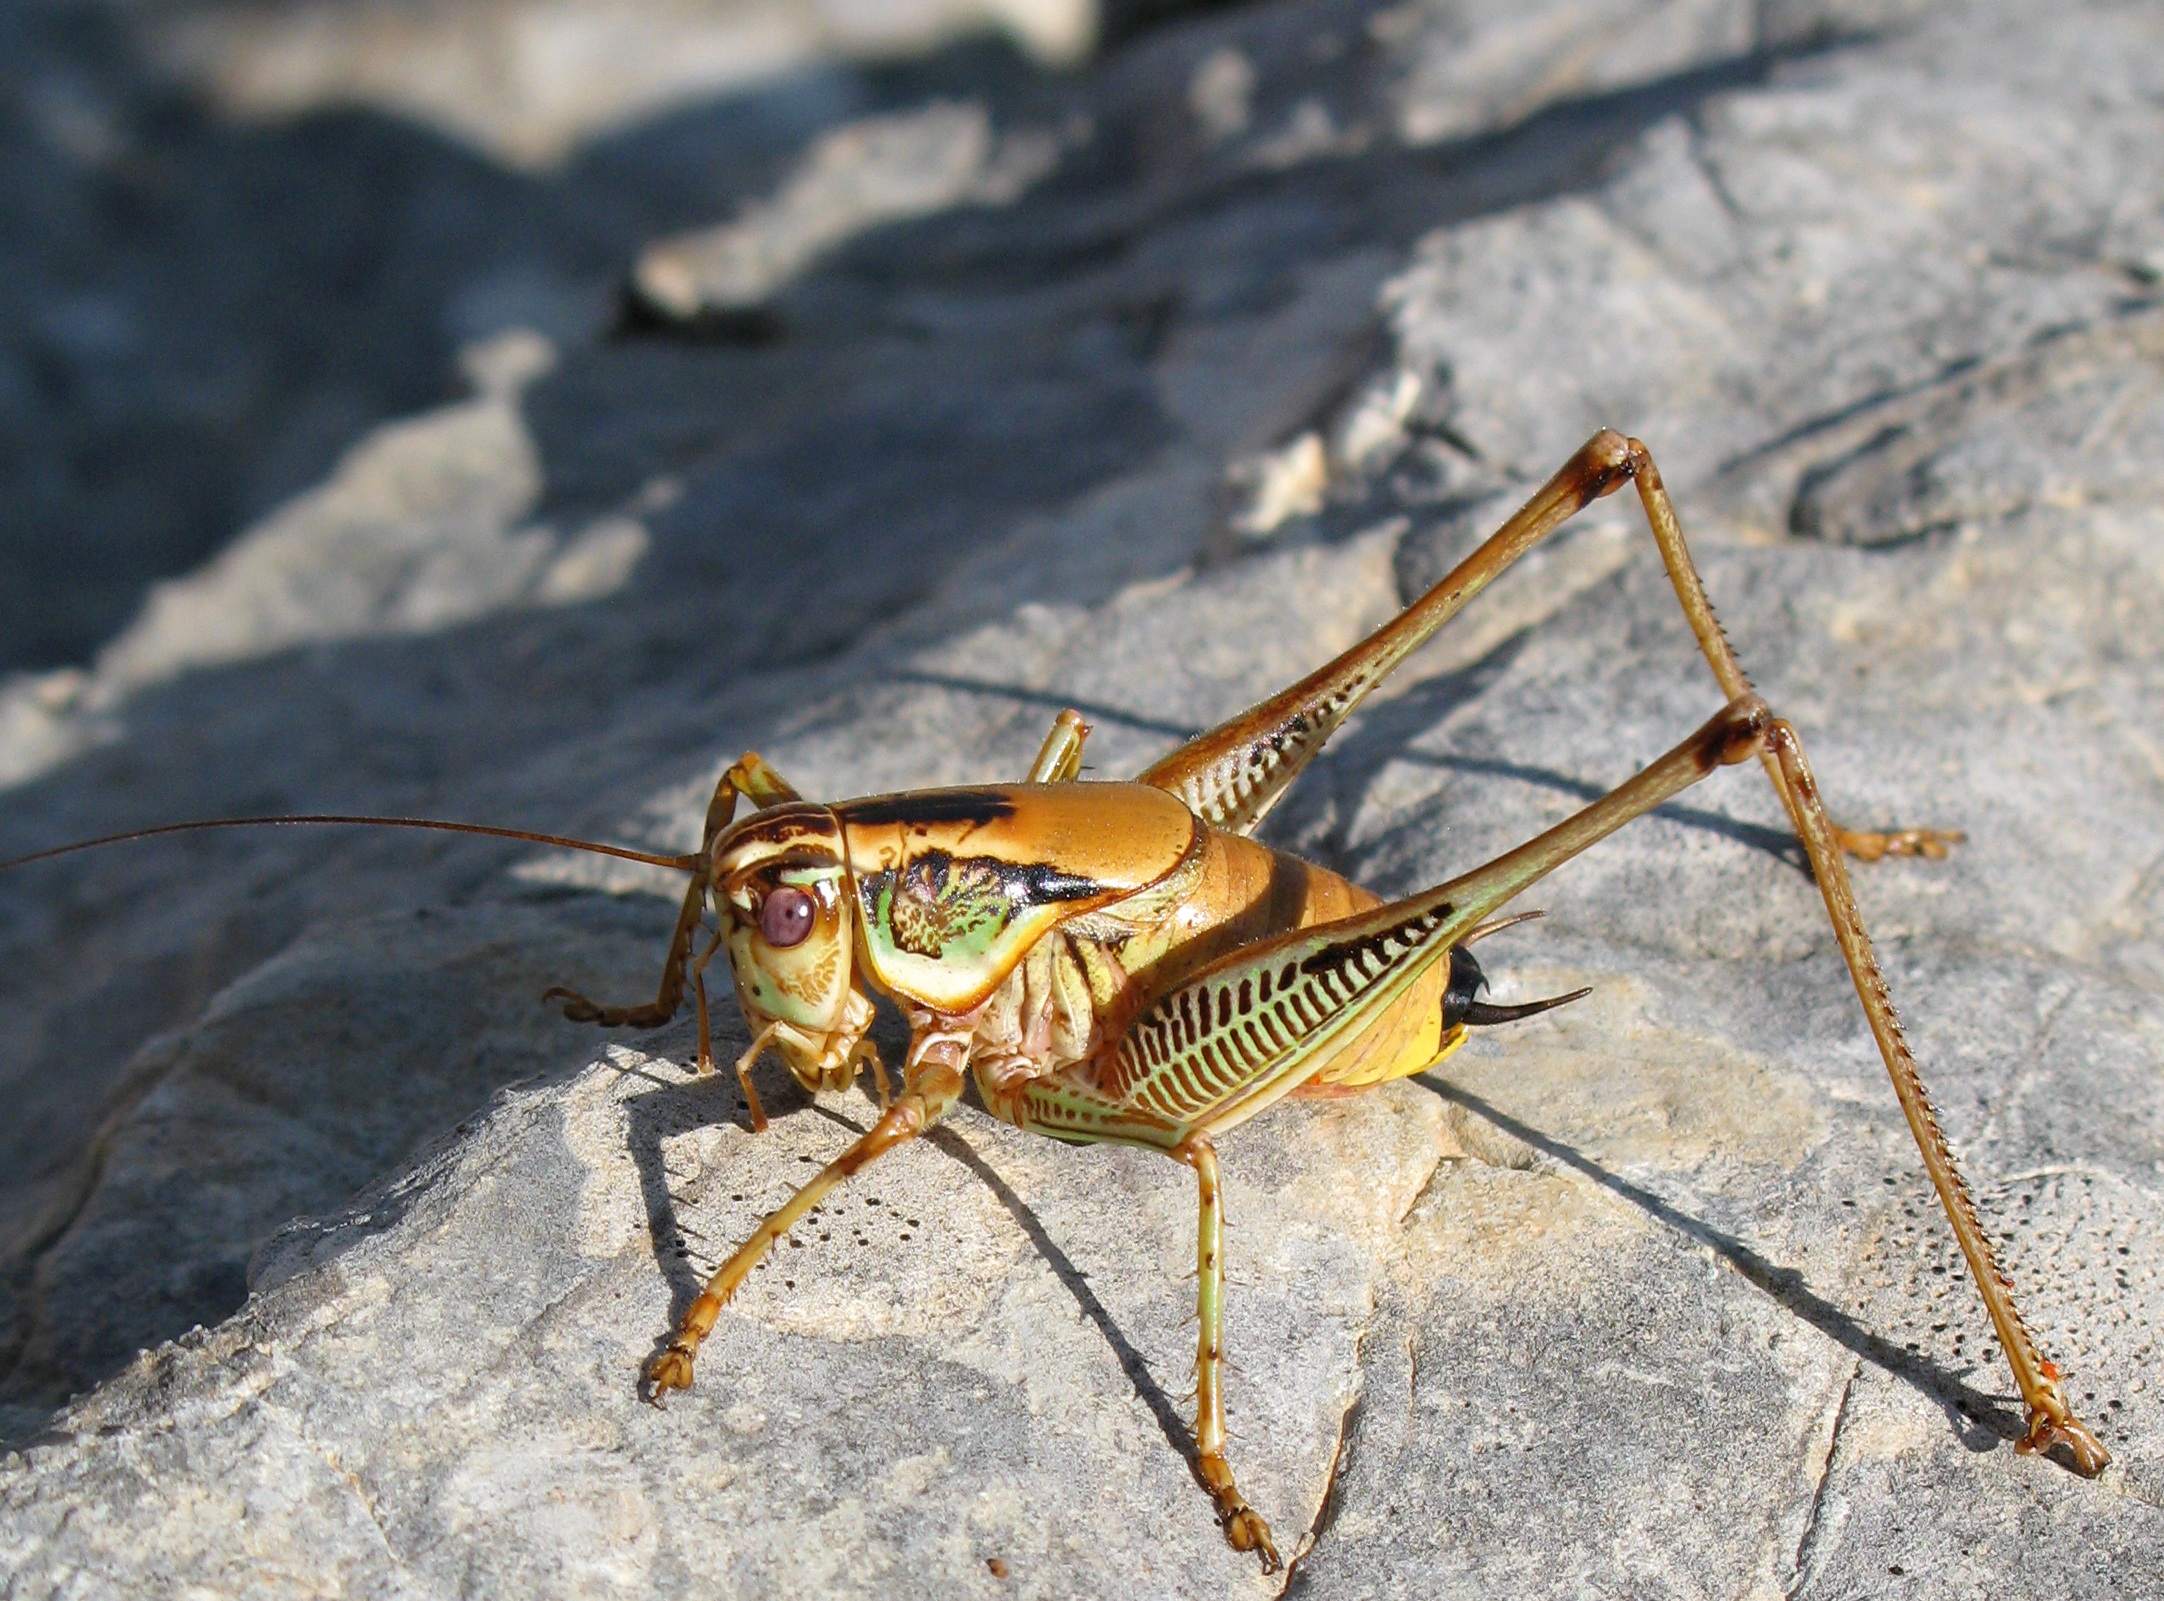
nature, summer, insect, macro, yellow, fauna, invertebrate, cricket, close up, hornet, grillo, wasp, grasshopper, locust, macro photography, arthropod, cricket like insect